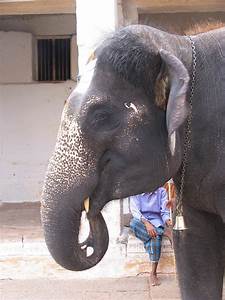
Label: elephant